The Lords of the North

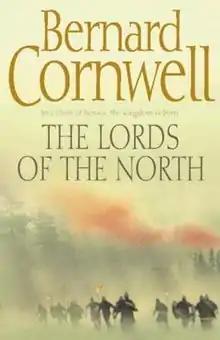
First edition cover

The Lords of the North is the third historical novel in "The Saxon Stories" by Bernard Cornwell published in 2006. The story is set in the 9th century Anglo-Saxon kingdoms Wessex and Northumbria. Uhtred wants revenge against his uncle, and falls in love. He fights for both the Danes and for Alfred.